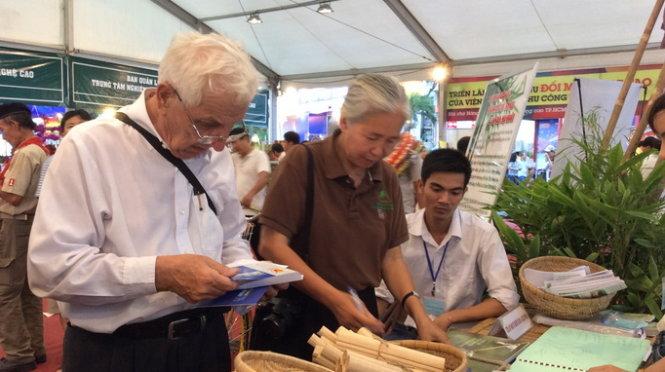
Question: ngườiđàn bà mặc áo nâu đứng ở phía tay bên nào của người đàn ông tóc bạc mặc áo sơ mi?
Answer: phía tay trái của người đàn ông tóc bạc